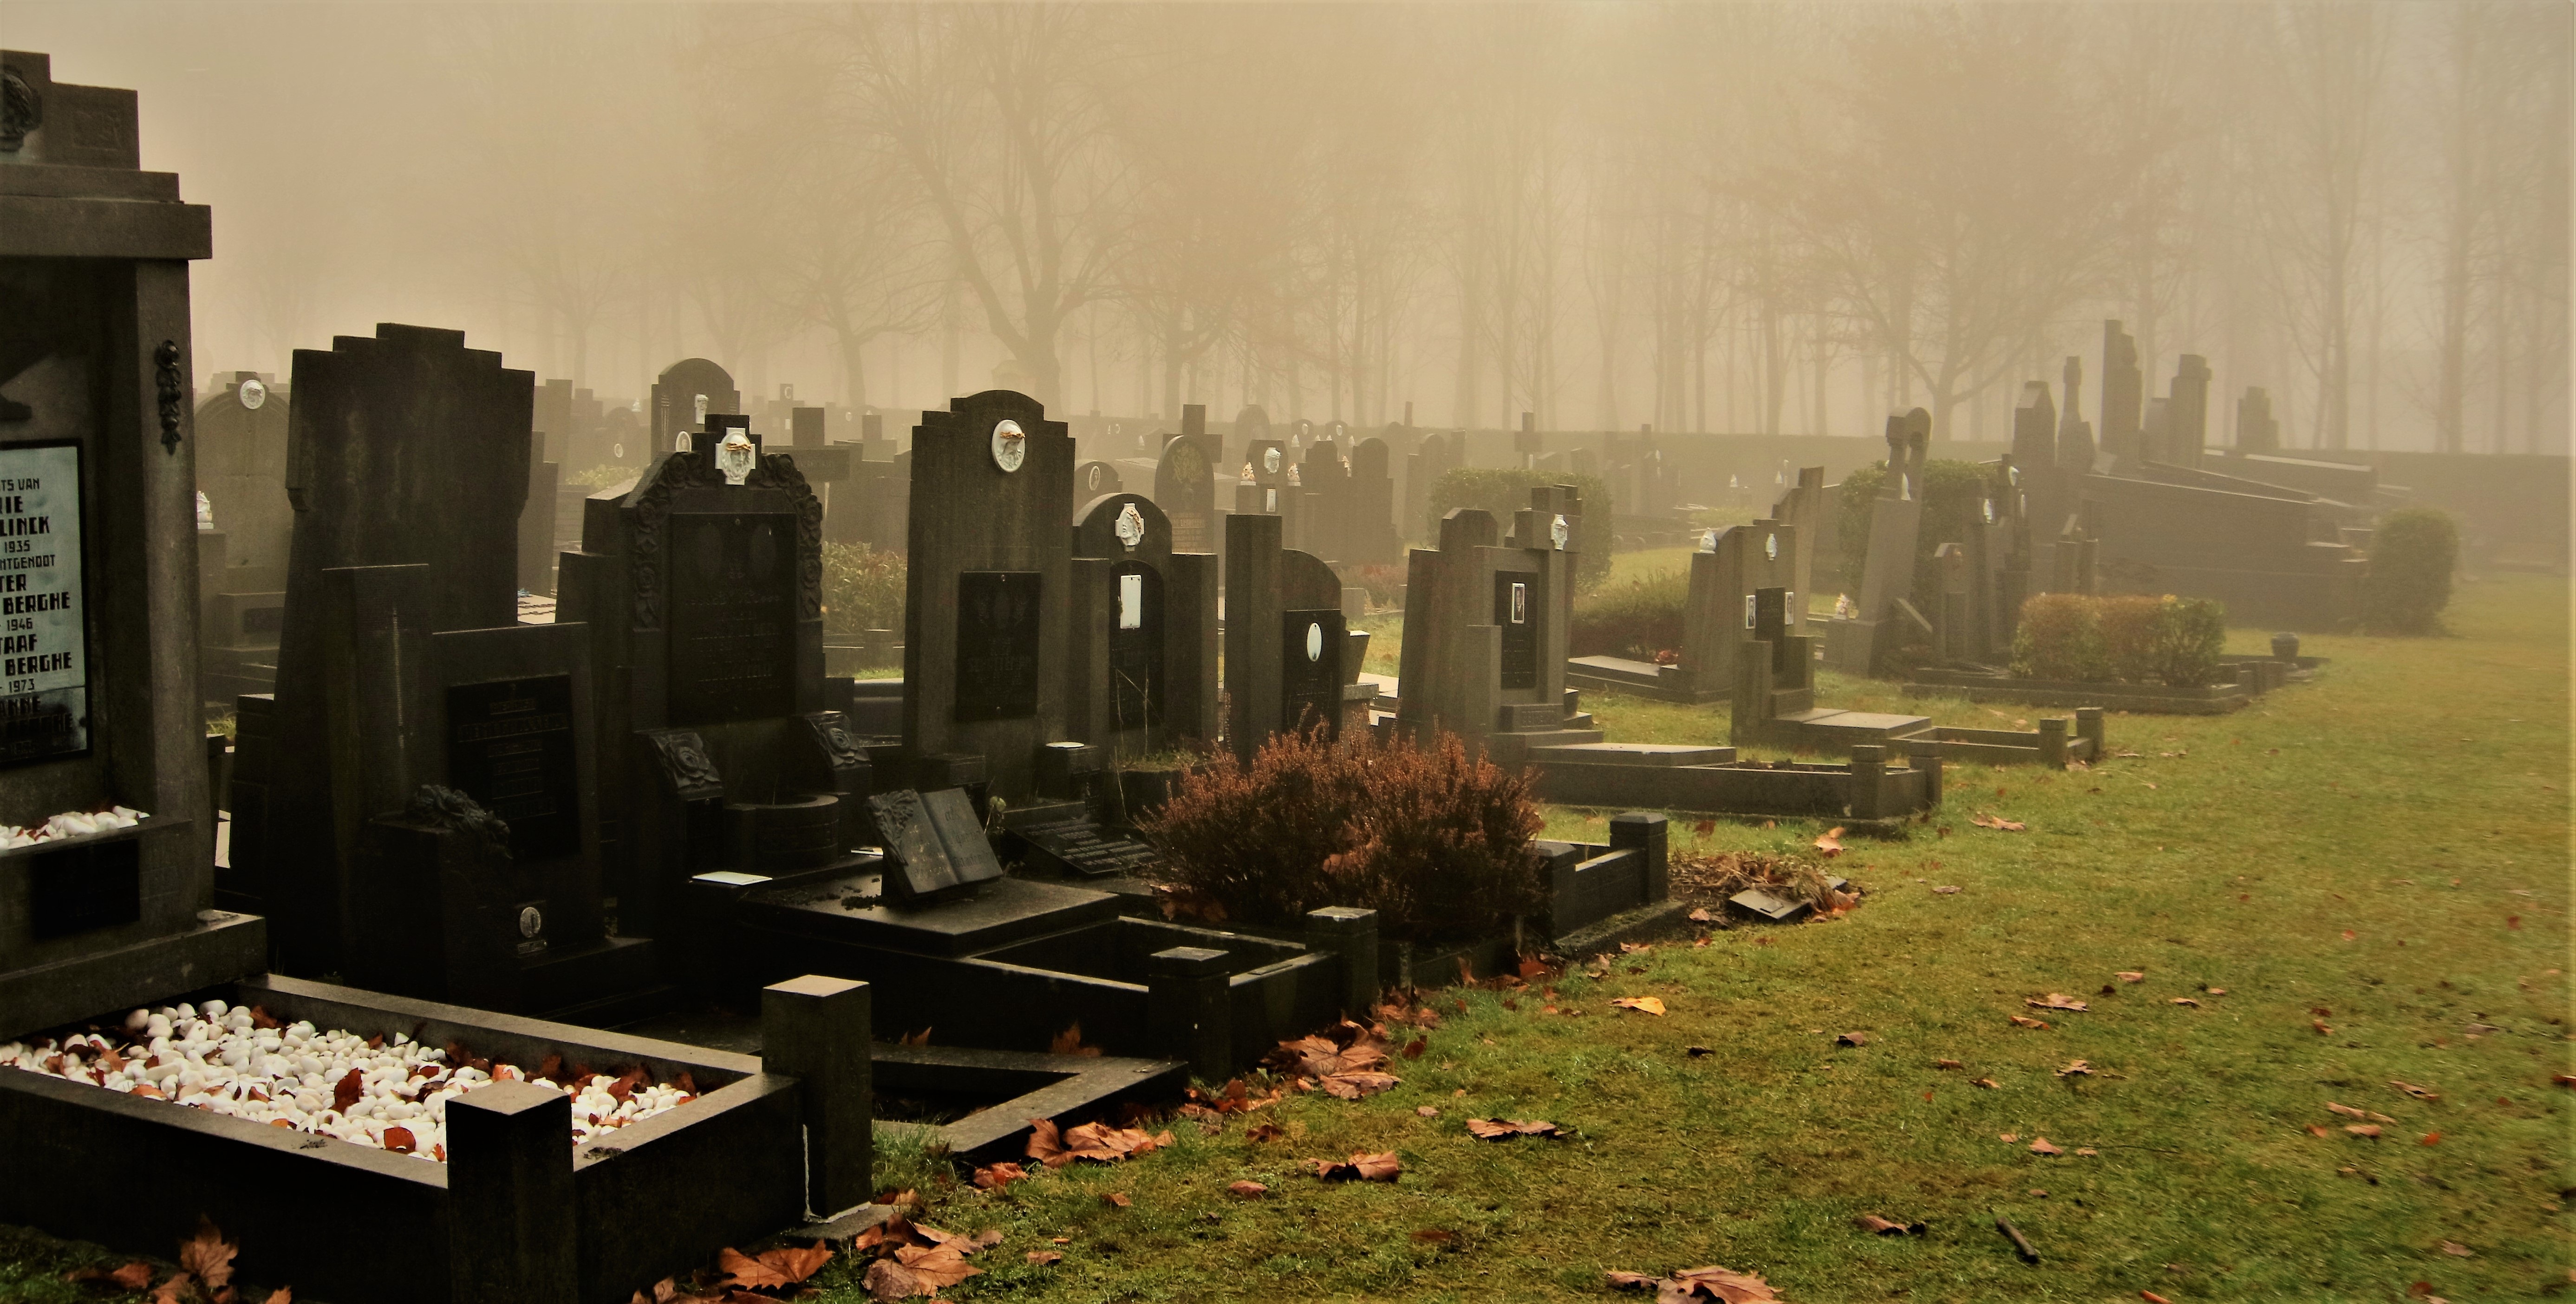
church, death, graveyard, screenshot